Turkey–Yugoslavia relations

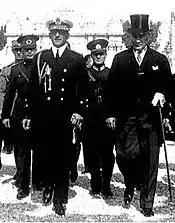
Mustafa Kemal Atatürk and King Alexander of Yugoslavia 1933.

The Turkish War of Independence slowed down the establishment of formal diplomatic relations between newly founded countries of the Republic of Turkey and the Kingdom of Serbs, Croats and Slovenes. The government of the new kingdom refused to sign the Treaty of Sèvres as it was unwilling to inherit part of the Ottoman public debt as one of the successor states. On 18 April 1924 Yugoslavia accepted its share of 5.25% or 5,435,597 Turkish lira of the total Ottoman debt. Two countries finally signed their peace and friendship agreement 28 October 1925 and it was ratified on 1 February 1926.